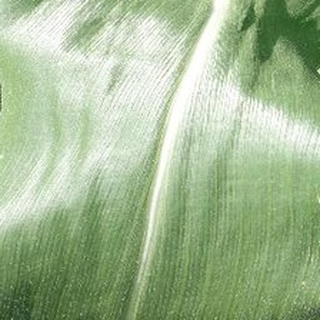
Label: healthy_corn